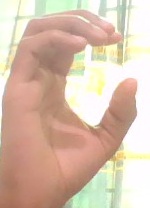
ASL sign: C